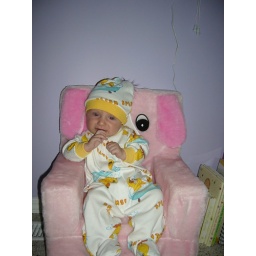
hanging in my pink chair